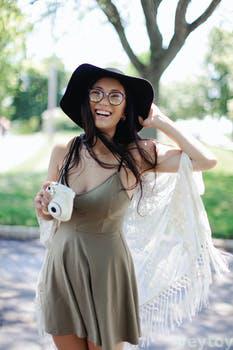
Label: Watermark